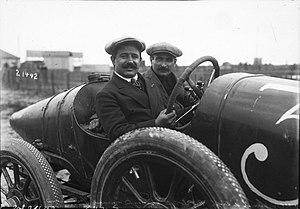
Victor Rigal est un pilote automobile français, adepte des tricycles et du motocyclisme à ses débuts.